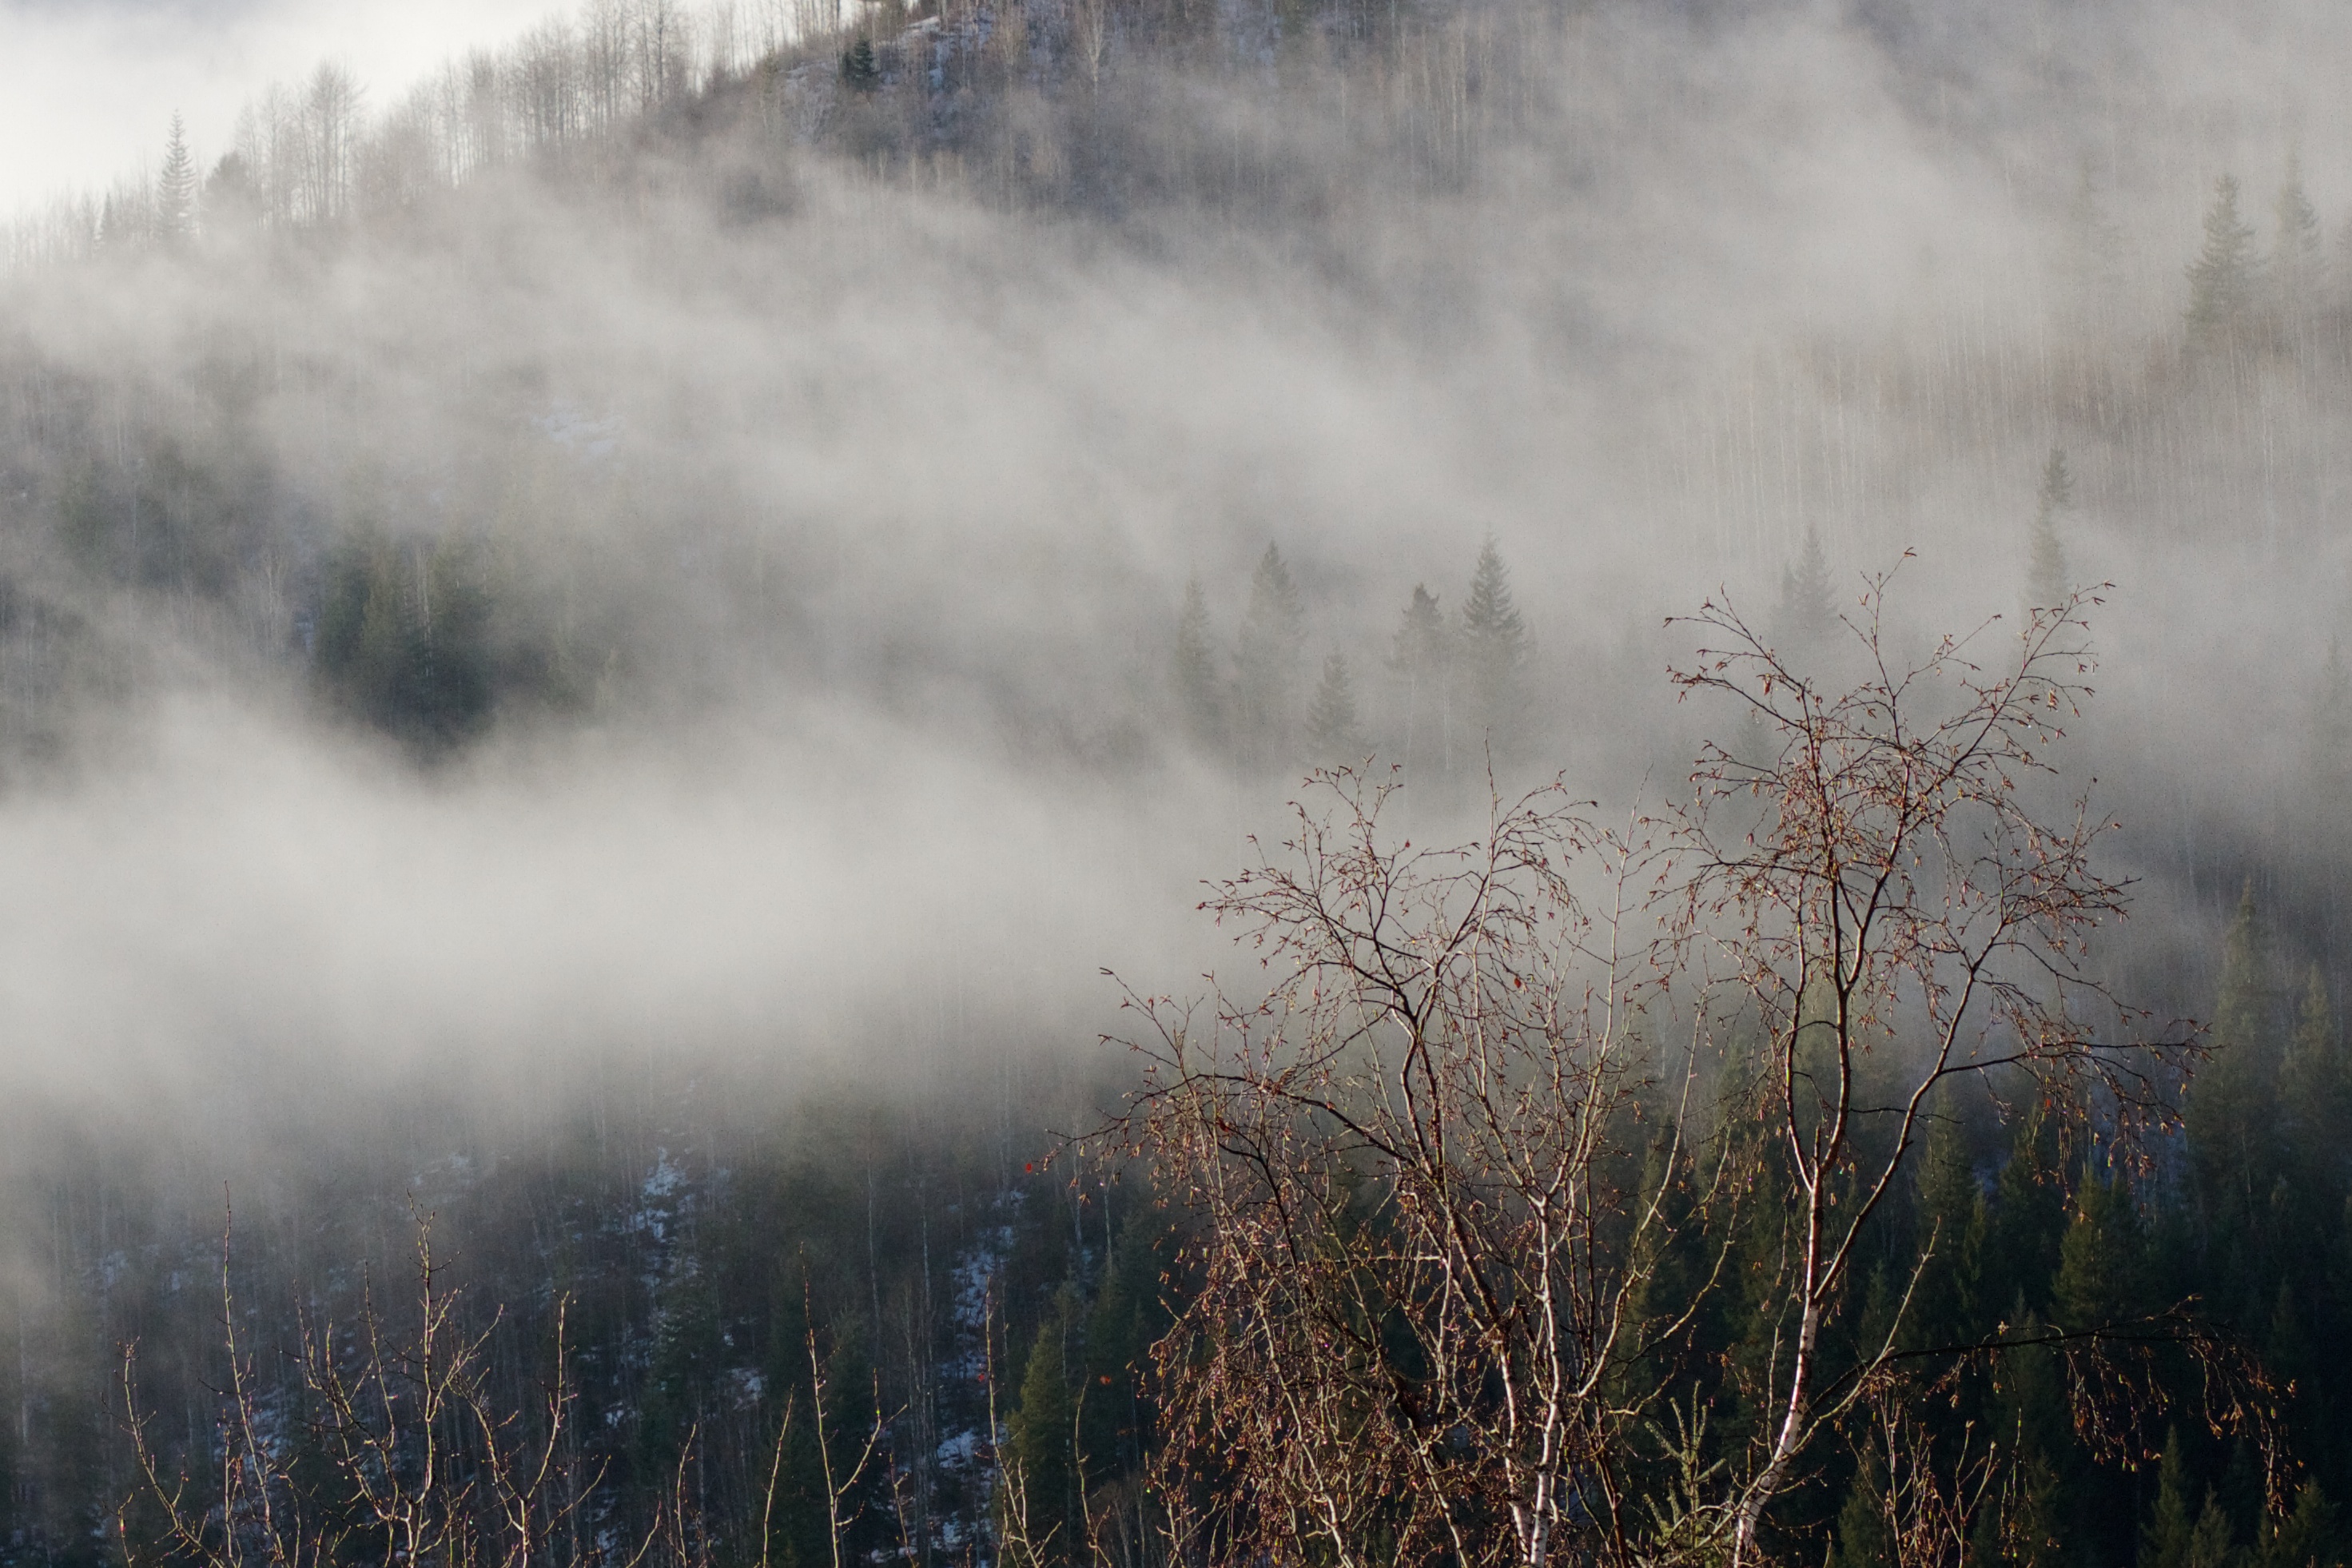
landscape, tree, nature, forest, grass, wilderness, mountain, winter, cloud, fog, mist, sunlight, morning, leaf, wind, frost, autumn, weather, season, habitat, wildfire, rural area, natural environment, atmospheric phenomenon, woody plant